4-hydroxybenzoate 3-monooxygenase

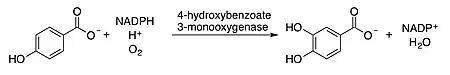
The enzymatic conversion of 4-hydroxybenzoate to 3,4-dihydroxybenzoate

4-hydroxybenzoate 3-monooxygenase is a homodimer with a flavin bound to each monomer. The active site is composed of the flavin and amino acids on the monomer. The structure of this enzyme often serves as a model for structure-reactivity interdependence of other flavin-dependent hydroxylases. The active site limits potential substrates to substituted benzenes, namely 4-hydroxybenzoate (the native substrate), 2,4-dihydroxybenzoate, 4-mercaptobenzoate, and several halogenated aromatic compounds.